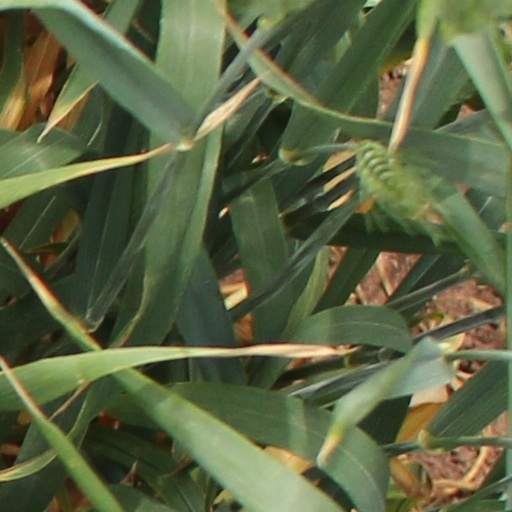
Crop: wheat